Can Serdar

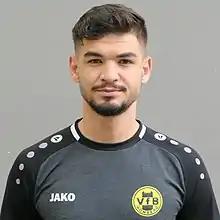
Serdar in 2019

Can Serdar (born 2 February 1996) is a German-Turkish footballer who plays as a midfielder for Oberliga Niederrhein club FSV Duisburg.